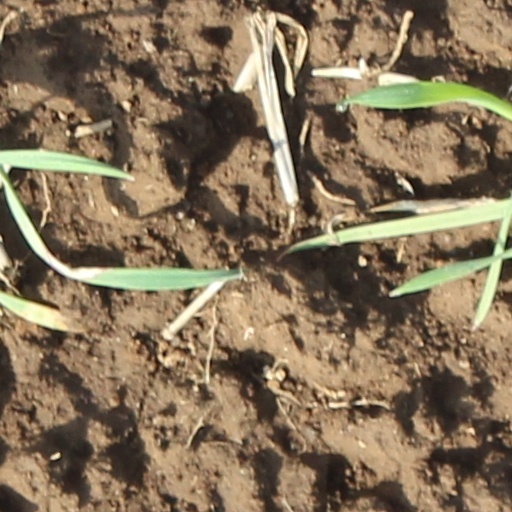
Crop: wheat